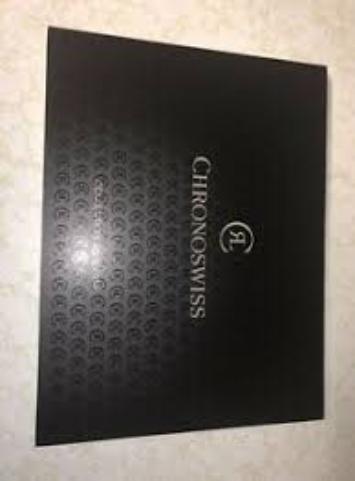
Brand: Chronoswiss-2
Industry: Electronic